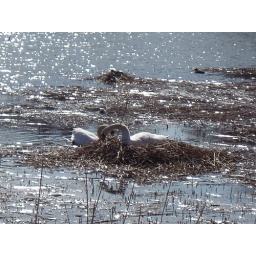
Swan couple building a nest near Marjaniemi beach in Helsinki.